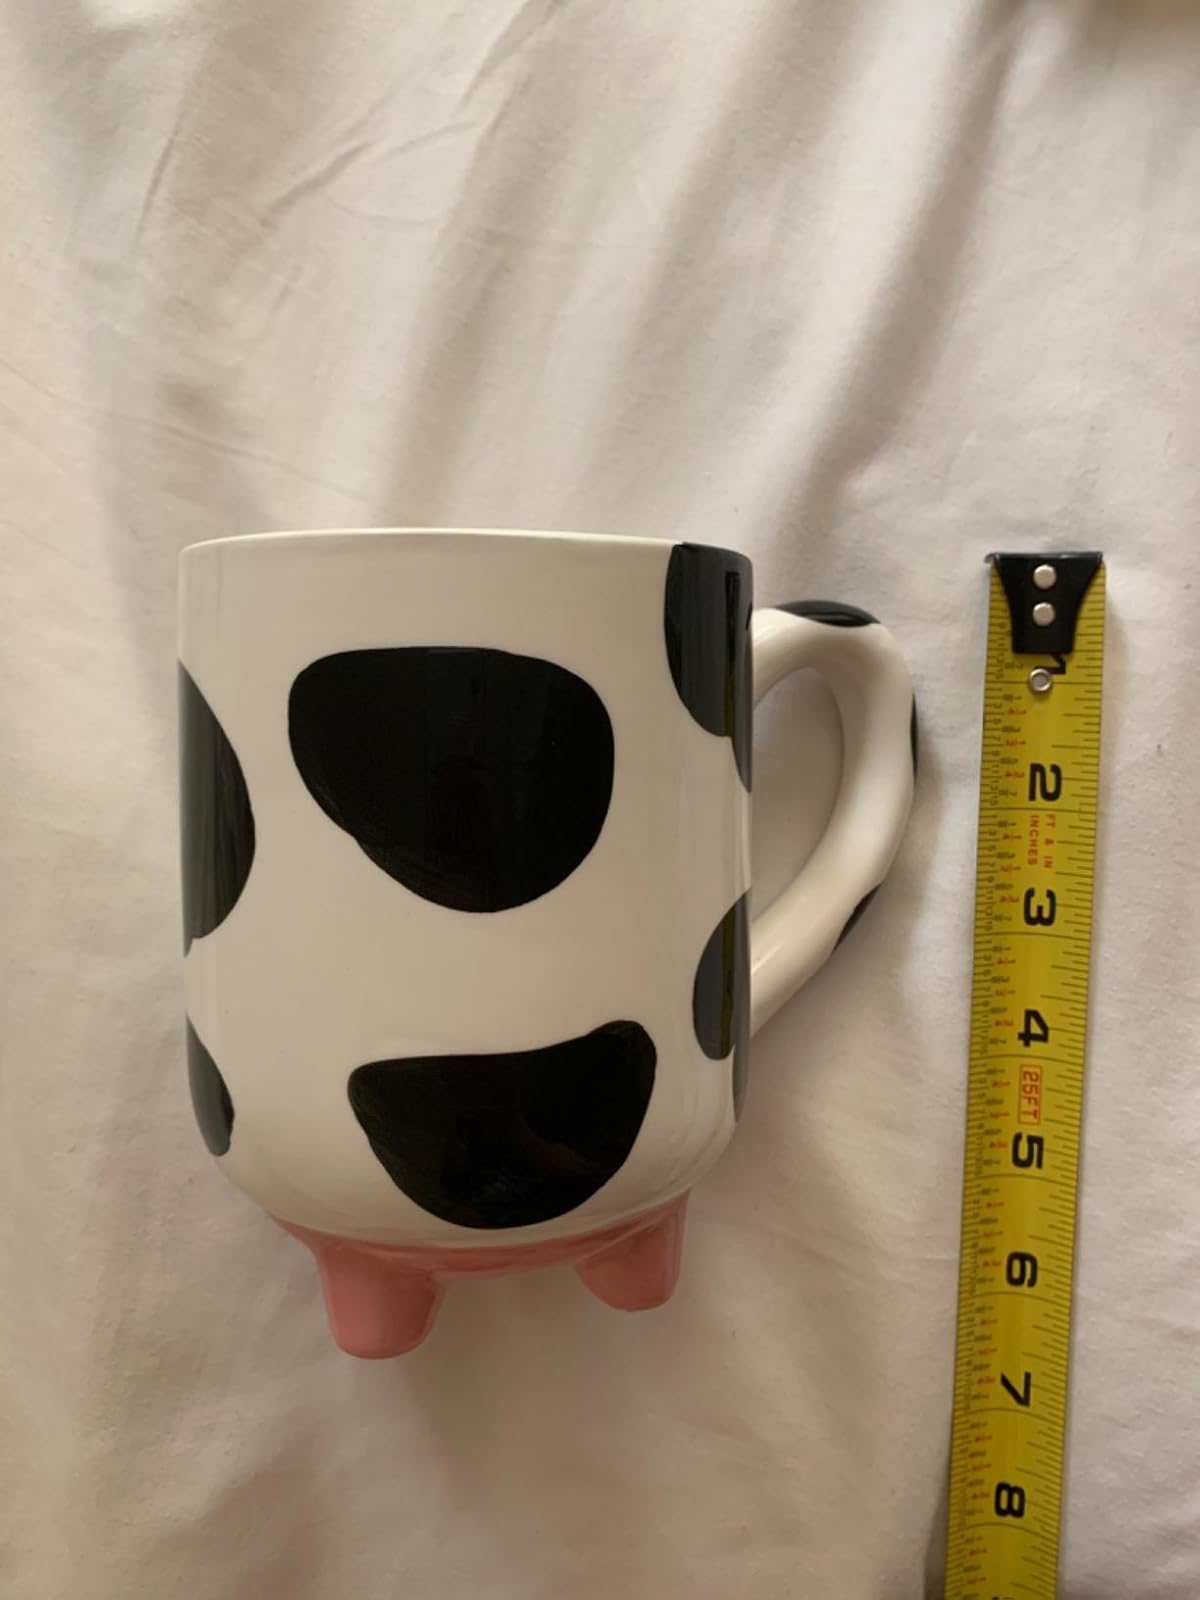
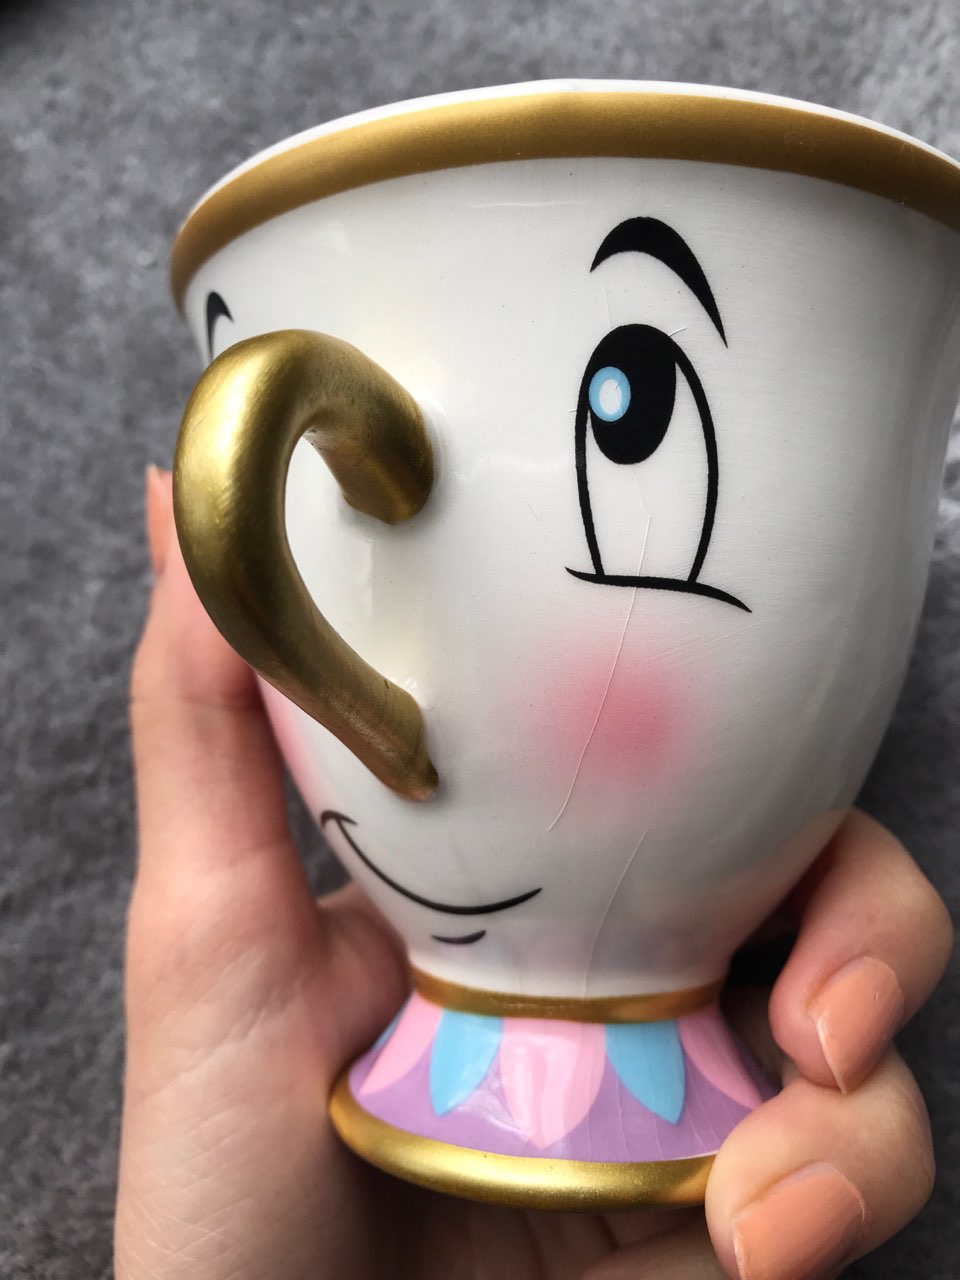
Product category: items_mug
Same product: no